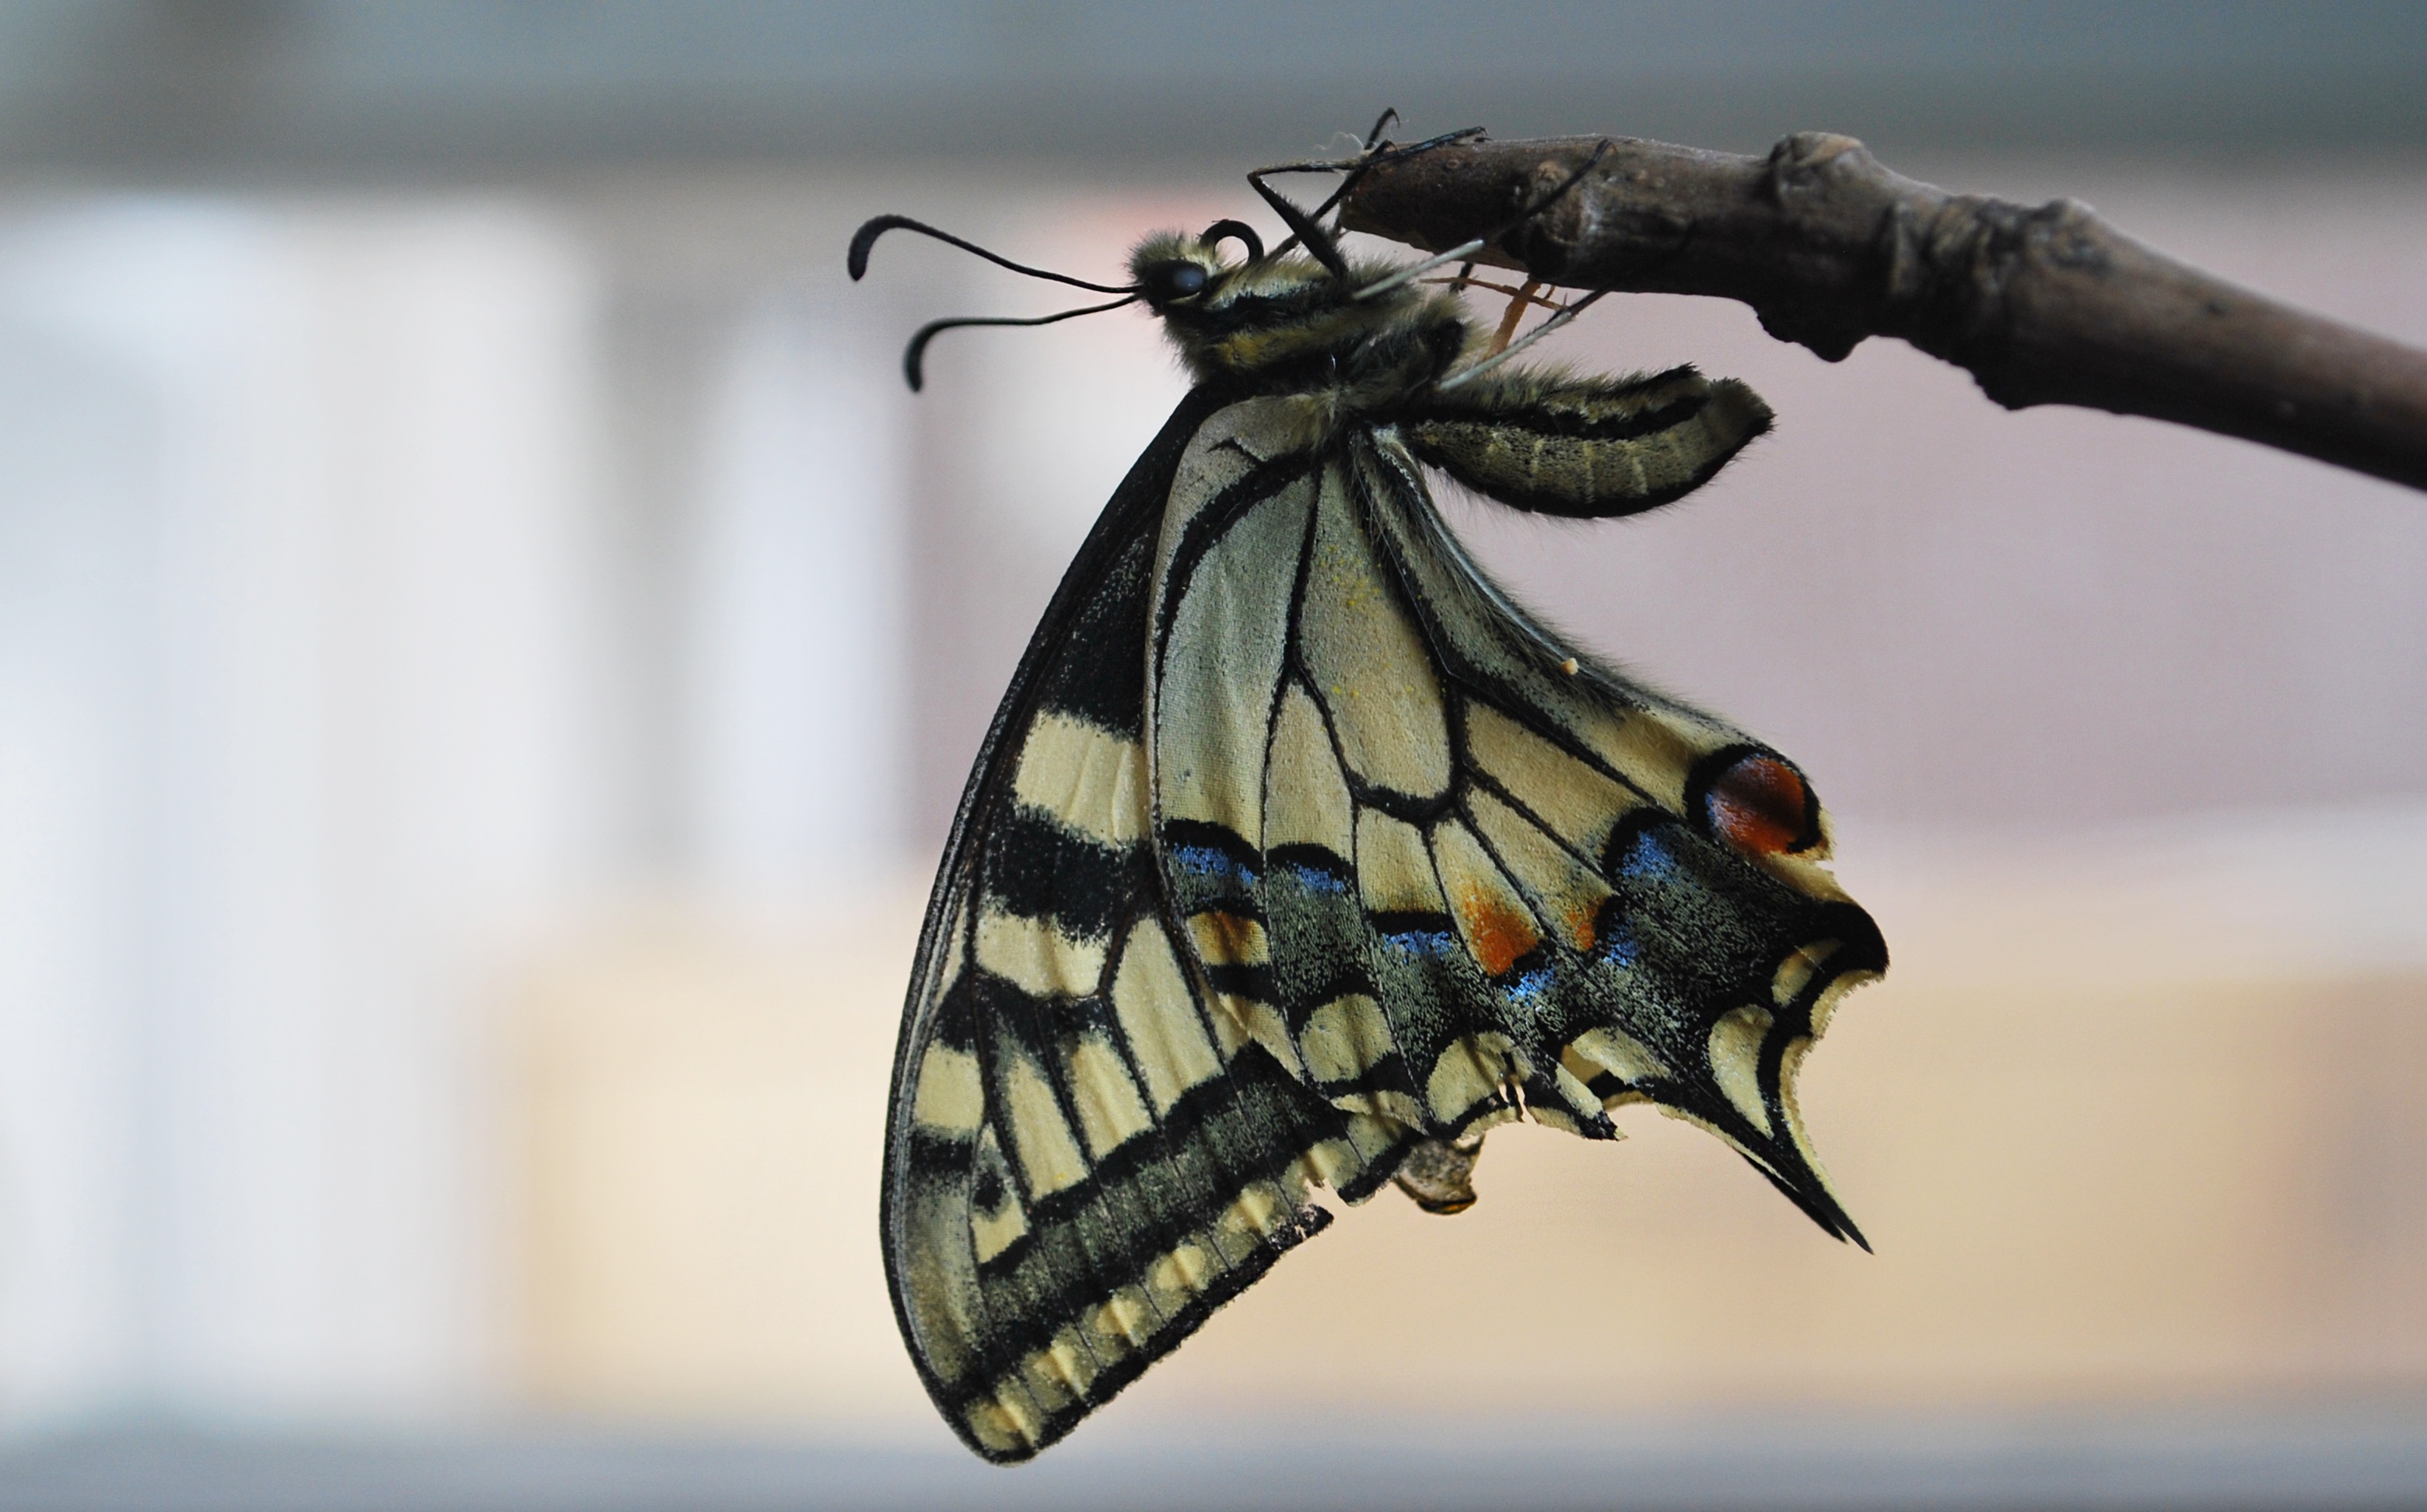
nature, wing, wood, white, animal, wildlife, wild, red, insect, natural, blue, moth, butterfly, black, colorful, yellow, fauna, invertebrate, ecology, close up, monarch butterfly, native, great, tail, dot, large, eastern, stick, biological, imago, swallowtail, macro photography, arthropod, pollinator, swallowtail butterfly, moths and butterflies